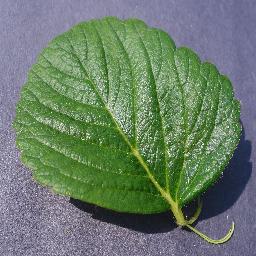
Label: Strawberry___healthy